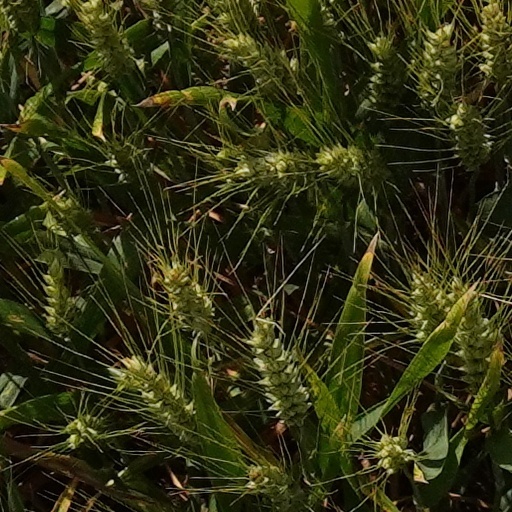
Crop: wheat